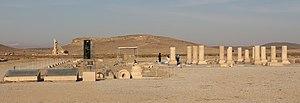
Le palais-résidence (Palais P), Pasargades, Iran
Pasargades est une cité antique bâtie à 1 900 mètres d'altitude dans le Zagros et à 40 km de Persépolis, dans l'actuelle province du Fars en Iran. Ce fut la première capitale historique de l'Empire perse.